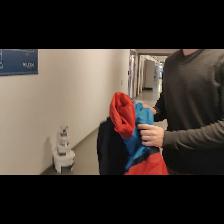
Label: Human